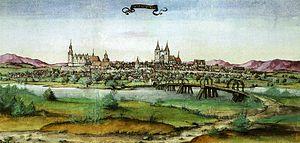
Johannes Bugenhagen, surnommé Doctor Pomeranus, célèbre réformateur allemand, fut l'un des proches collaborateurs de Martin Luther. Par son apostolat, il assura la conversion de tous les pays de la Hanse au protestantisme.
Cette page concerne l'année 1536 du calendrier julien.